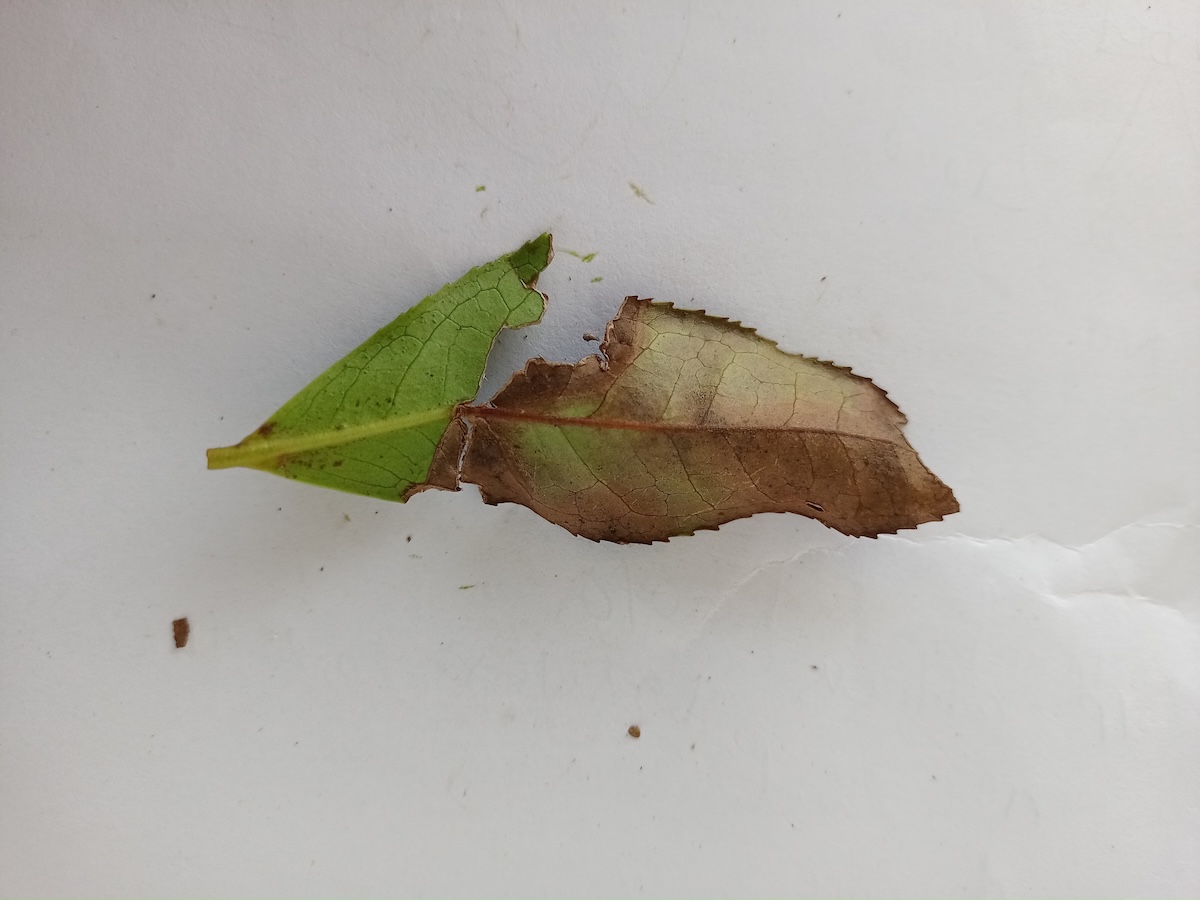
Label: Red spider